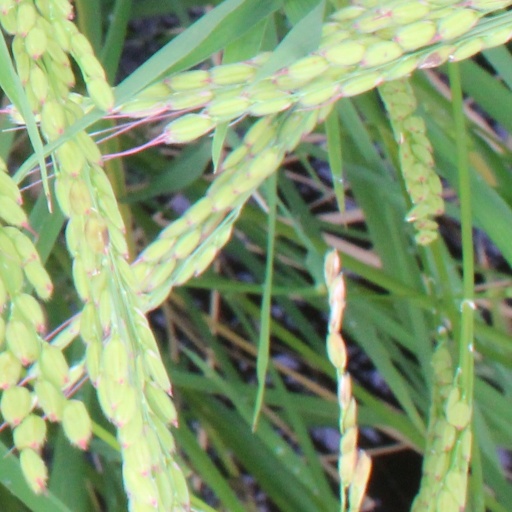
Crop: rice